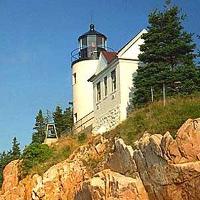
Weather: sun or clear